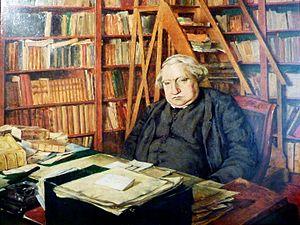
Tréguier
Augustin ou Le Maître est là est un roman-fleuve français de Joseph Malègue publié en 1933. Il raconte la vie d'Augustin Méridier, né à la fin des années 1880. Au cours de sa brève existence, cet esprit supérieur rencontre toutes les formes d'amour, complexes et extrêmes, et leurs chagrins.
Ernest Renan, né le 28 février 1823 à Tréguier et mort le 2 octobre 1892 à Paris, est un écrivain, philologue, philosophe et historien français.
Tréguier [tʁegje] est une commune, chef-lieu de canton du département des Côtes-d'Armor, dans la région Bretagne, en France.